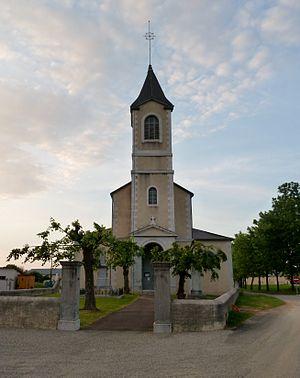
Église de Sendets (Pyrénées-Atlantiques)
Sendets est une commune française située dans le département des Pyrénées-Atlantiques, en région Nouvelle-Aquitaine.